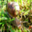
Label: snail